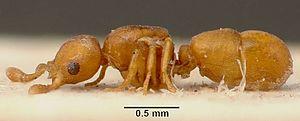
Claude Besuchet, né le 4 juillet 1930 à Lausanne, est un entomologiste suisse spécialiste des coléoptères. Il obtient son doctorat en biologie à l'Université de Lausanne en 1956, puis travaille comme conservateur en entomologie au Muséum d'histoire naturelle de Genève à partir de janvier 1958. Il devient conservateur honoraire à sa retraite en juillet 1992, mais publie encore par la suite. Il étudie en particulier les Staphylinidae, et notamment la sous-famille des Pselaphinae, et a décrit plus de 480 taxons.